Richard T. Whitcomb

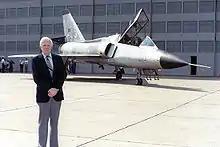
Whitcomb in front of the area-ruled Convair F-106 used by NASA for flight research, on its retirement in 1991

Richard Travis Whitcomb (February 21, 1921 – October 13, 2009) was an American aeronautical engineer who was noted for his contributions to the science of aerodynamics.